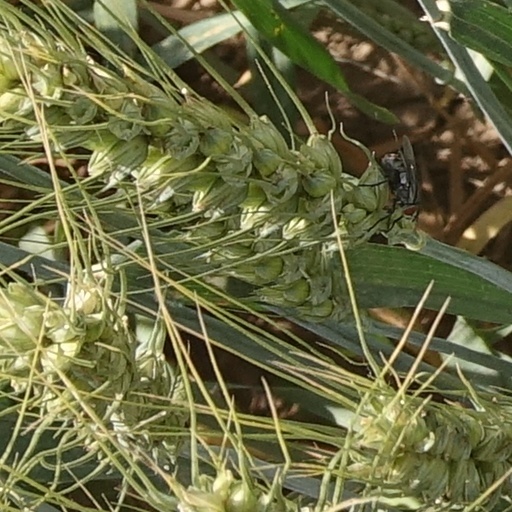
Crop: wheat